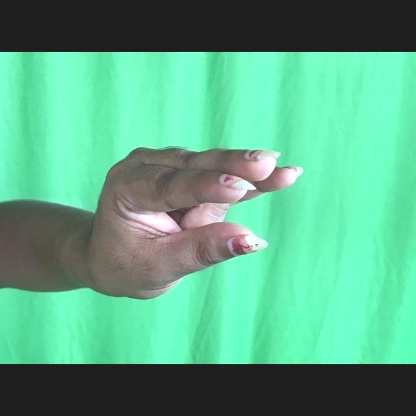
Mudra: Kangulam